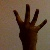
The image shows a hand gesture representing the number 4 in Indian Sign Language.